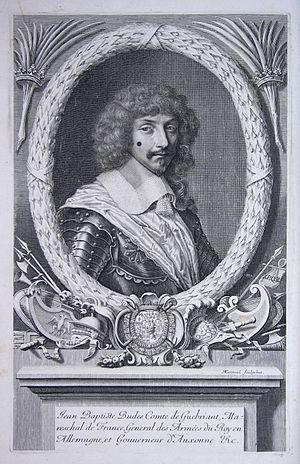
Jean-Baptiste Budes de Guébriant, frontispice de Histoire généalogique de la maison Des Budes par J Le Laboureur. 1656 Paris (exemplaire de la bibliothèque patrimoniale de Gray (France).
Jean-Baptiste Budes de Guébriant, comte de Guébriant, né à Saint-Carreuc le 2 février 1602 d'une ancienne famille bretonne, mort le 24 novembre 1643 de la blessure qu'il reçut le 17 novembre 1643 d'un coup de fauconneau qui lui emporta le bras droit lors du siège de Rottweil, fut un homme de guerre français actif pendant la Guerre de Trente Ans.
Cette page recense, par règne ou mandat politique, les personnalités élevées à la dignité de maréchal de France, grand office de la couronne de France, leur portrait et leurs armoiries.